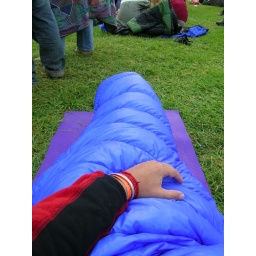
Slept on the hill under the stars on newyears eve night. Such a clear sky. Lots of dew. Beaut